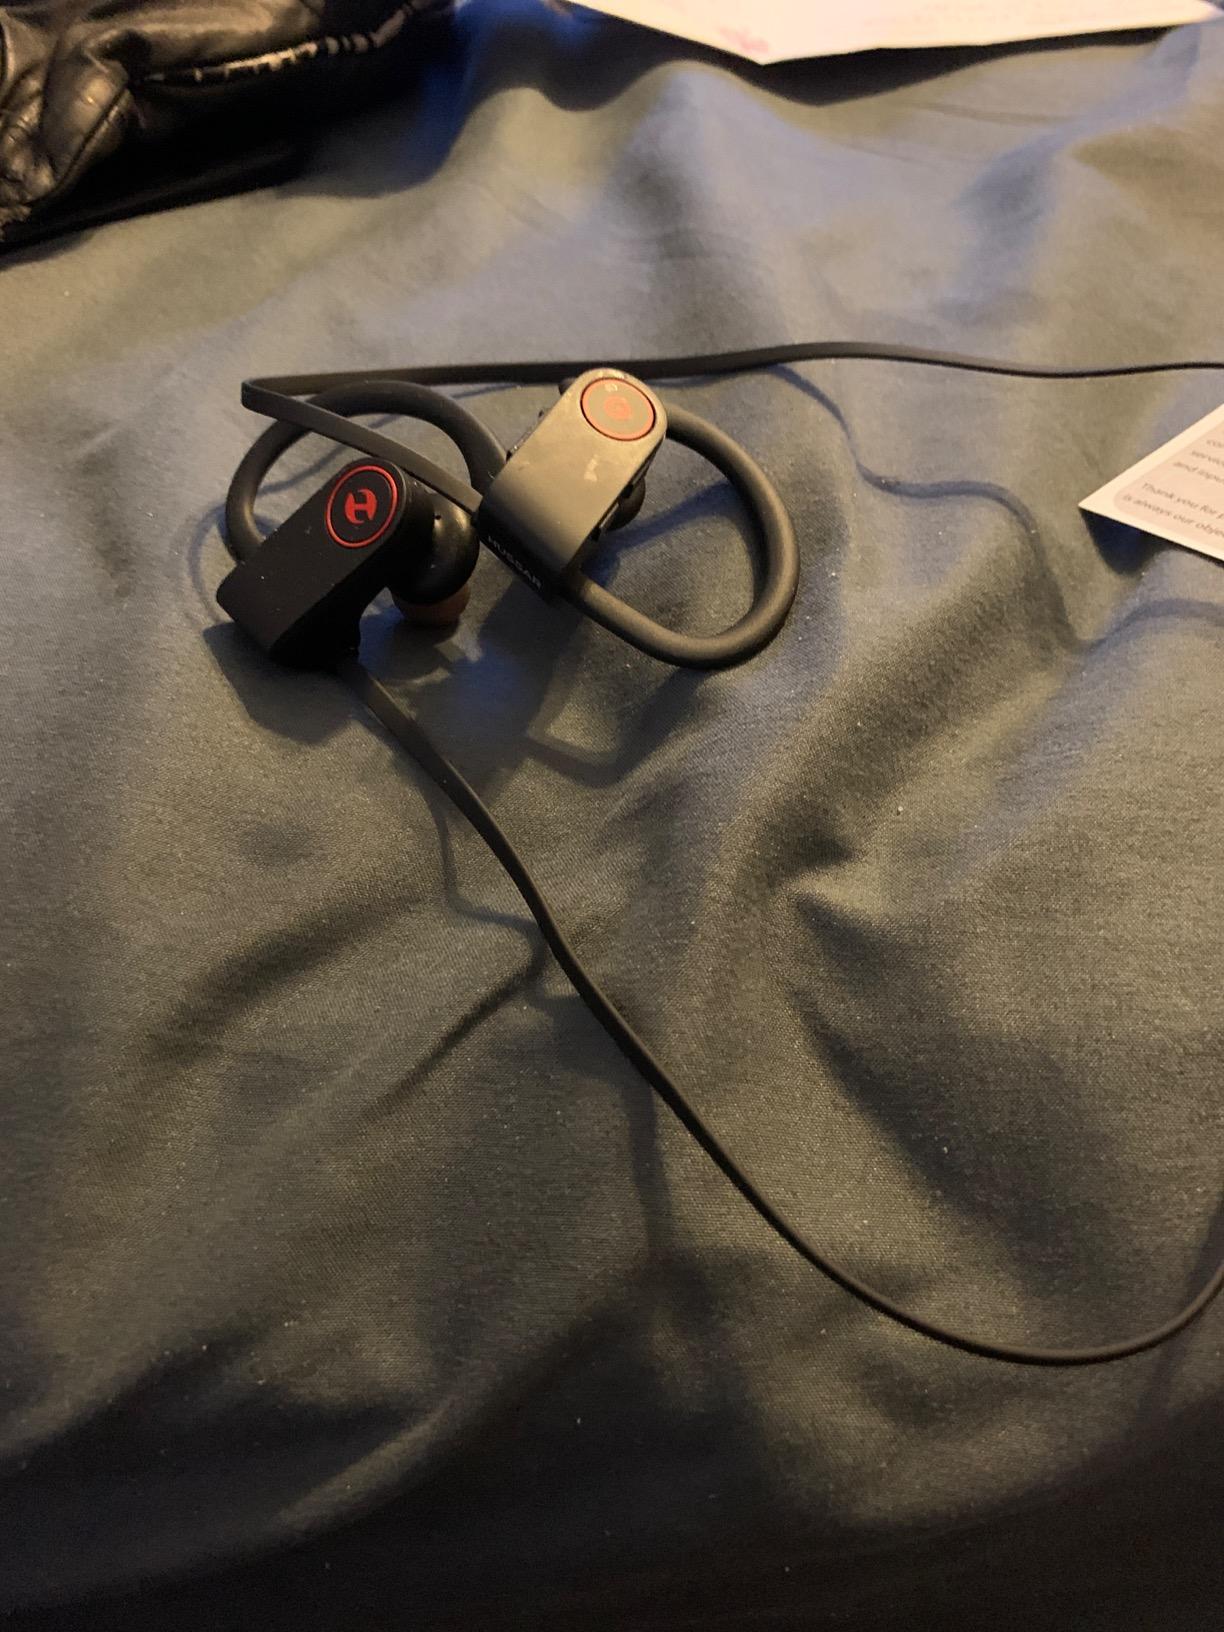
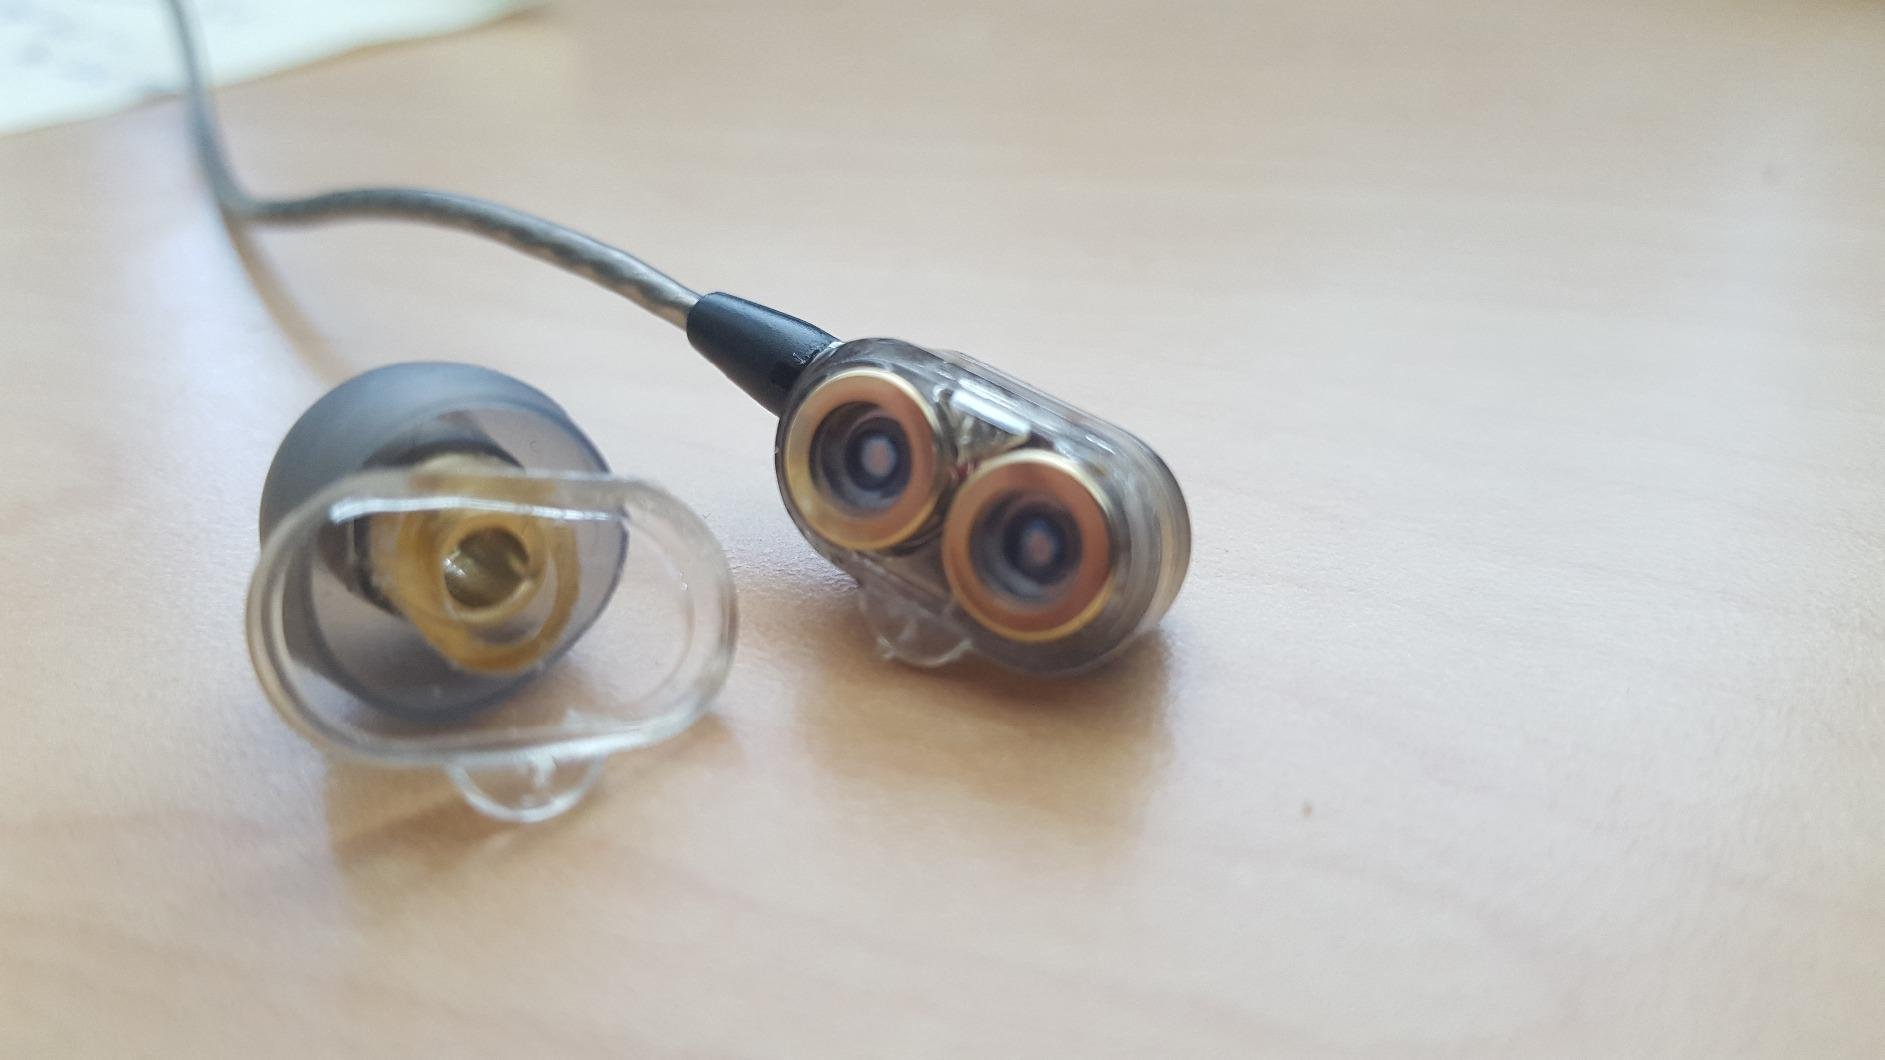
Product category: headphones
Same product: no